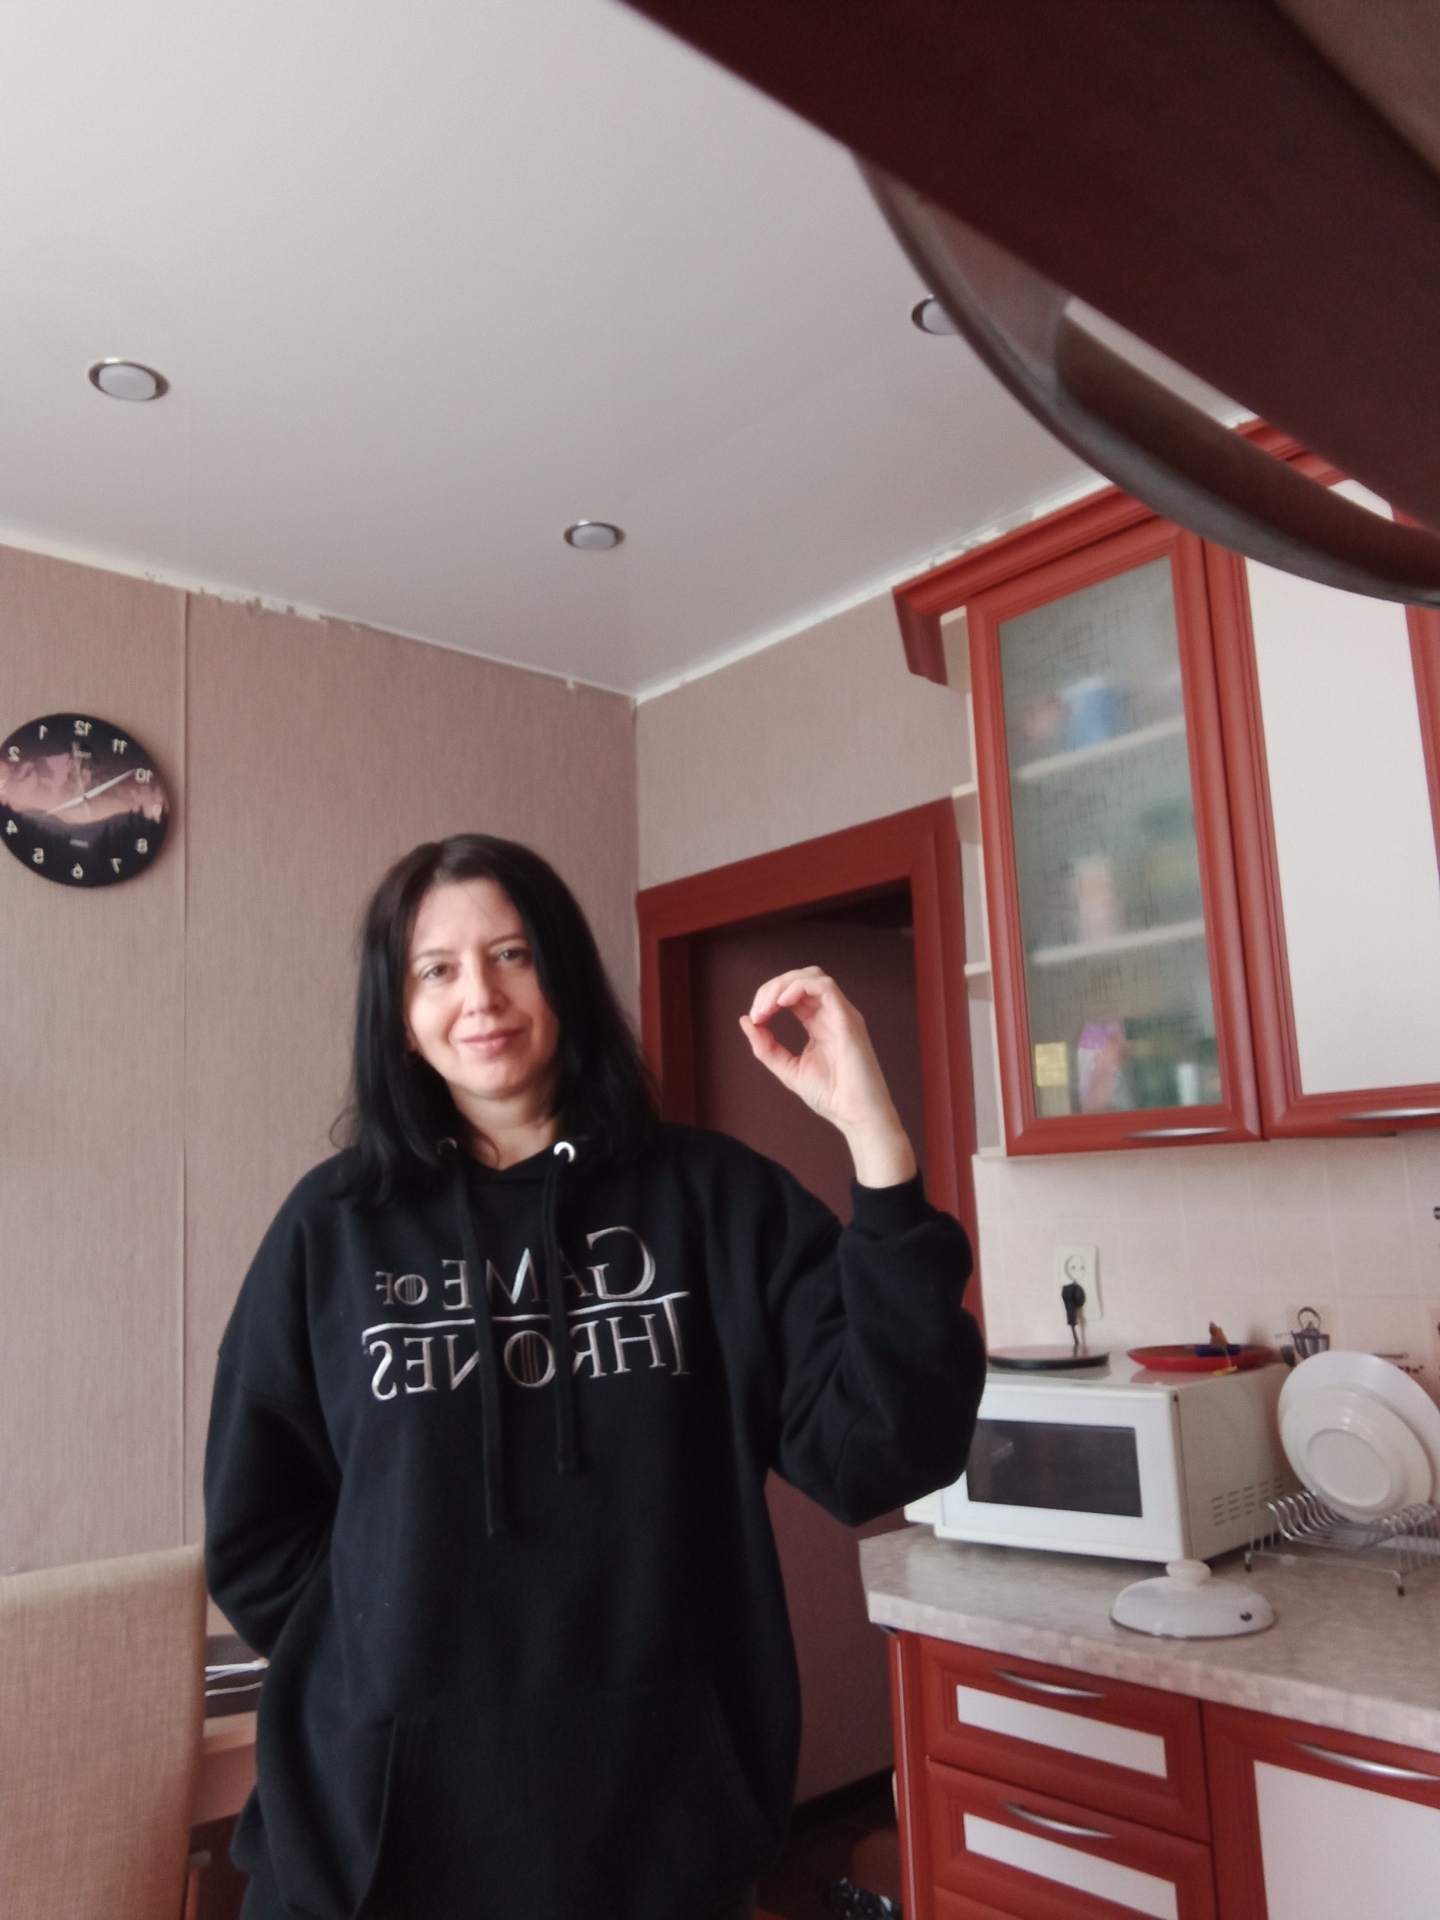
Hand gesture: grip